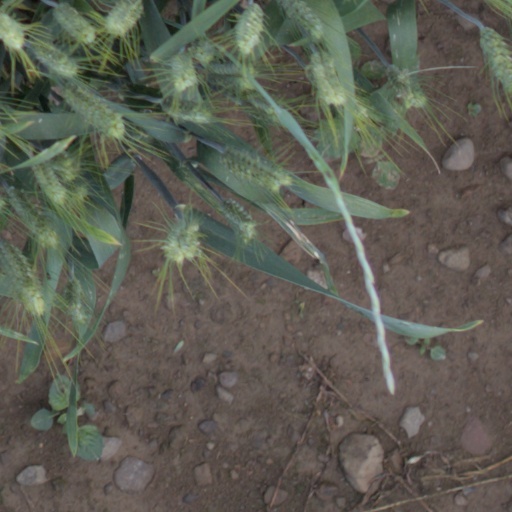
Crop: wheat